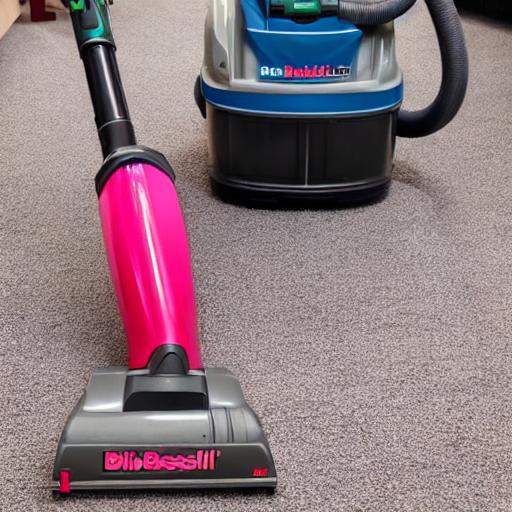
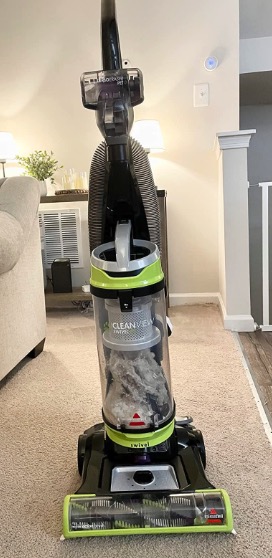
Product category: items_vacuum
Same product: no